Diatreme

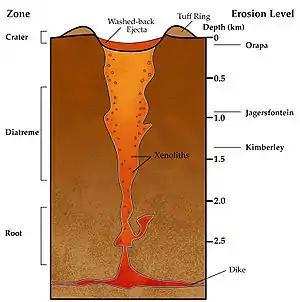
An illustration using a mix of common and geological terms of a diatreme. The crater and tuff terms are usually combined into the term maar, and maar is often combined into the term diatreme (see text for definitions) rather than diatreme excluding the maar.

The word comes . The term diatreme has been applied more generally to any concave body of broken rock formed by explosive or hydrostatic forces, whether or not it is related to volcanism. Even within volcanology, the term has been used more generally by some than others, and in kimberlite terminology continues to be contentious. A current geological understanding is that diatreme describes the overall structure cut into the substrate (some have used the term “pipe” for this hence the common term volcanic pipe). In a simple diatreme, the structure narrows fairly regularly with depth and eventually terminates in the dike (dyke), or part of a dike, that fed the eruption. The transition from diatreme to dike occurs in a “root zone” that is the lowest part of the diatreme structure, immediately above the dike, which comprises coherent igneous rock. "Maar-diatreme" volcanoes are volcanoes produced by explosive eruptions that cut deeply into the country rock, with the maar being ""the crater cut into the ground and surrounded by an ejecta ring"".